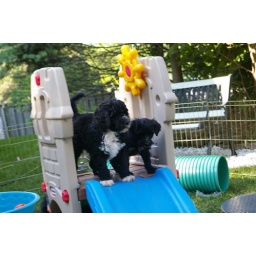
The big boy next to the smallest puppy in the litter